2012–13 Los Angeles Lakers season

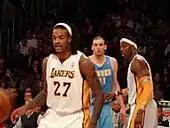
Jordan Hill (No. 27) was out for the season after a hip injury in January.

The Lakers lost on New Year's Day, and their 15–16 record matched their worst start after 31 games since the 2002–03 season. According to Bryant, the team lacked energy "because we're old as ..." Prior to their second meeting with their crosstown rivals on January 4, the Clippers were 25–8 and fighting for the best record in the league, while the Lakers were nine games behind the Clippers and looking to secure a playoff spot in the Western Conference. For only the fourth time in their prior 127 meetings since they moved to Los Angeles, the Clippers had a better record than the Lakers entering their matchup when both teams had played 30 or more games. Bryant called the Clippers "top contenders" for a championship before the Lakers lost again to the Clippers. Kupchak told Lakers season-ticket holders the team needed Gasol to be more involved, and the Lakers needed to play better defense. He did not believe that the team, whose roster's average age was 28.5, was too old to win a championship. The Lakers followed with a home loss to Denver, when Lakers fans revived the "We Want Phil" chants from two months earlier. It was their fourth loss in five games, dropping them to 15–18 and 11th place in the West, three games behind the Portland Trail Blazers for the eighth and final playoff spot. Nash estimated the Lakers would need a minimum of 45 wins to qualify for the playoffs, which would require the team go 30–19 (.612) the following 49 games after playing .455 ball in their first 33 games. After the Denver game, Howard had his right shoulder heavily wrapped in ice. He had played through an injury suffered the previous game against the Clippers, and had tied a career high with 26 rebounds against Denver. Gasol suffered a concussion in the game after receiving a blow to the face from Denver's JaVale McGee in the fourth quarter, and back-up big man Jordan Hill also injured his right hip in the game. Howard and Gasol were declared out indefinitely. Hill, who had brought hustle that was lacking in the team, required surgery that was expected to keep him out until summer.